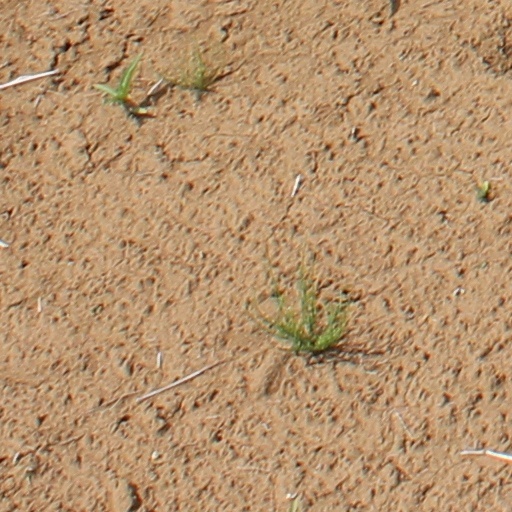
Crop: wheat